Embassy of the Philippines, Buenos Aires

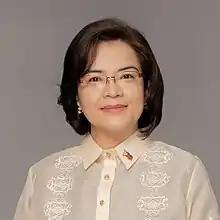
Cruz-Fabella in 2023

Between 2012 and 2020, the chancery of the Philippine Embassy in Buenos Aires was located on Calle Zapiola 1701 in Belgrano, in a building designed by Swiss eclectic architect and built in 1904. The property, a three-floor house, was equipped with features considered modern for its time, including central heating, a large terrace and a patio.